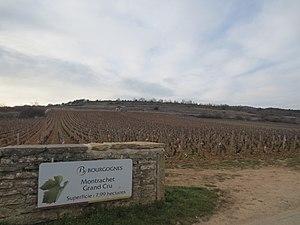
Vignoble Montrachet